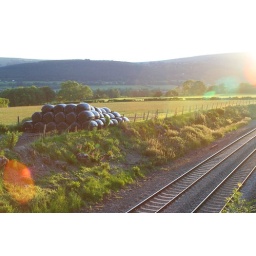
The train line to Abergavenny in the vicinity of the former station house at Penpergwm as the sun was going down.